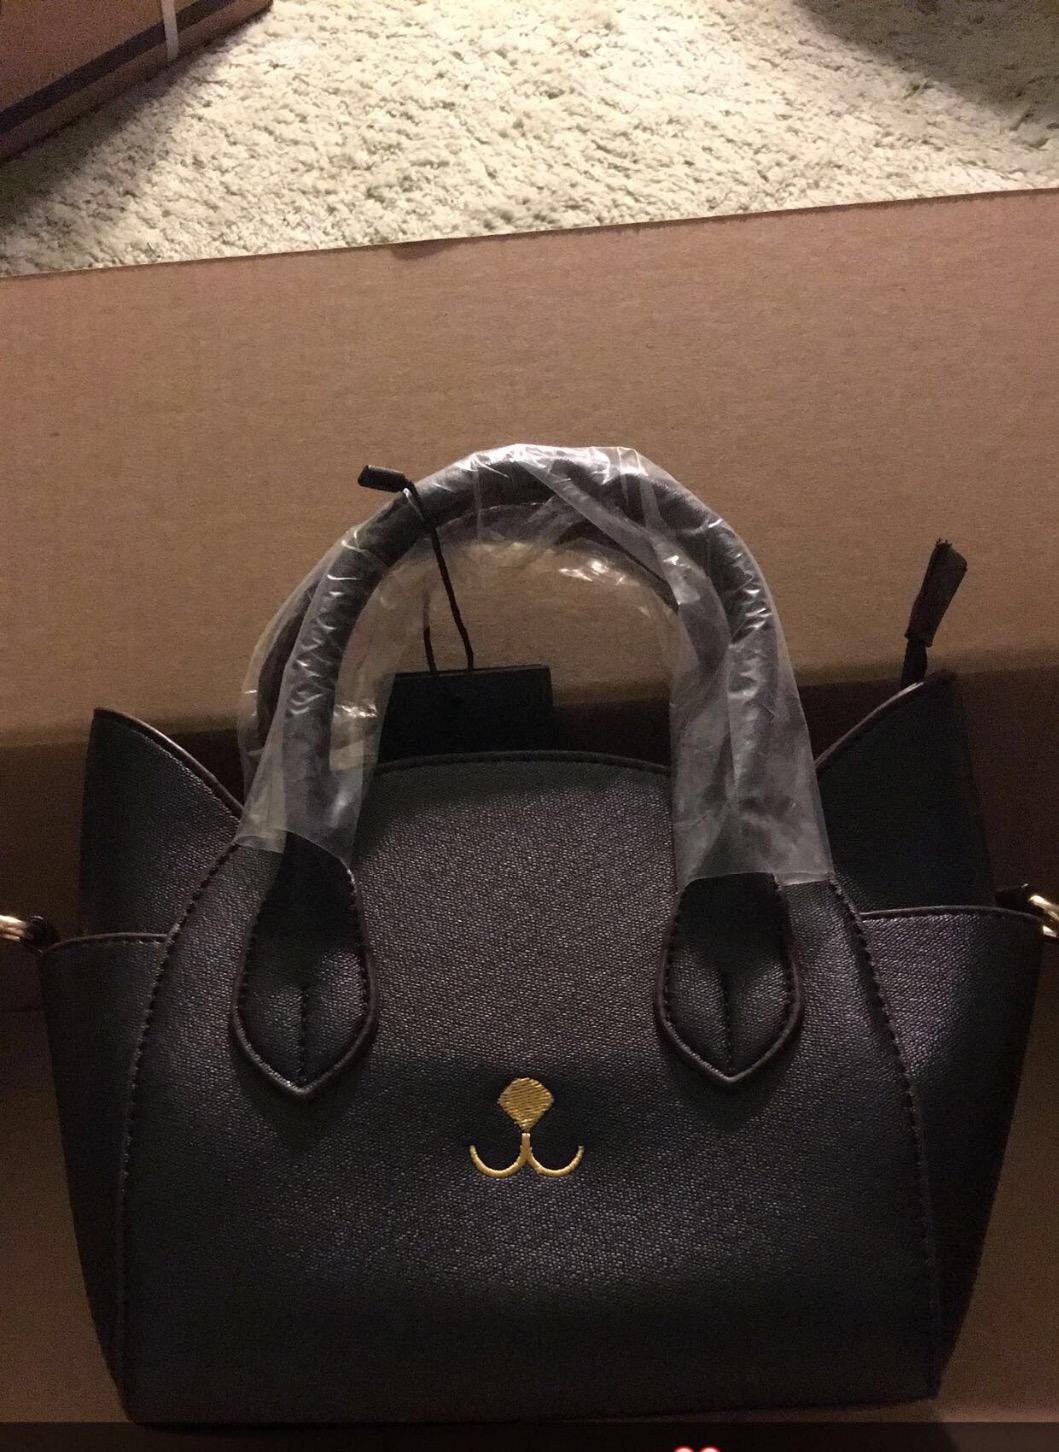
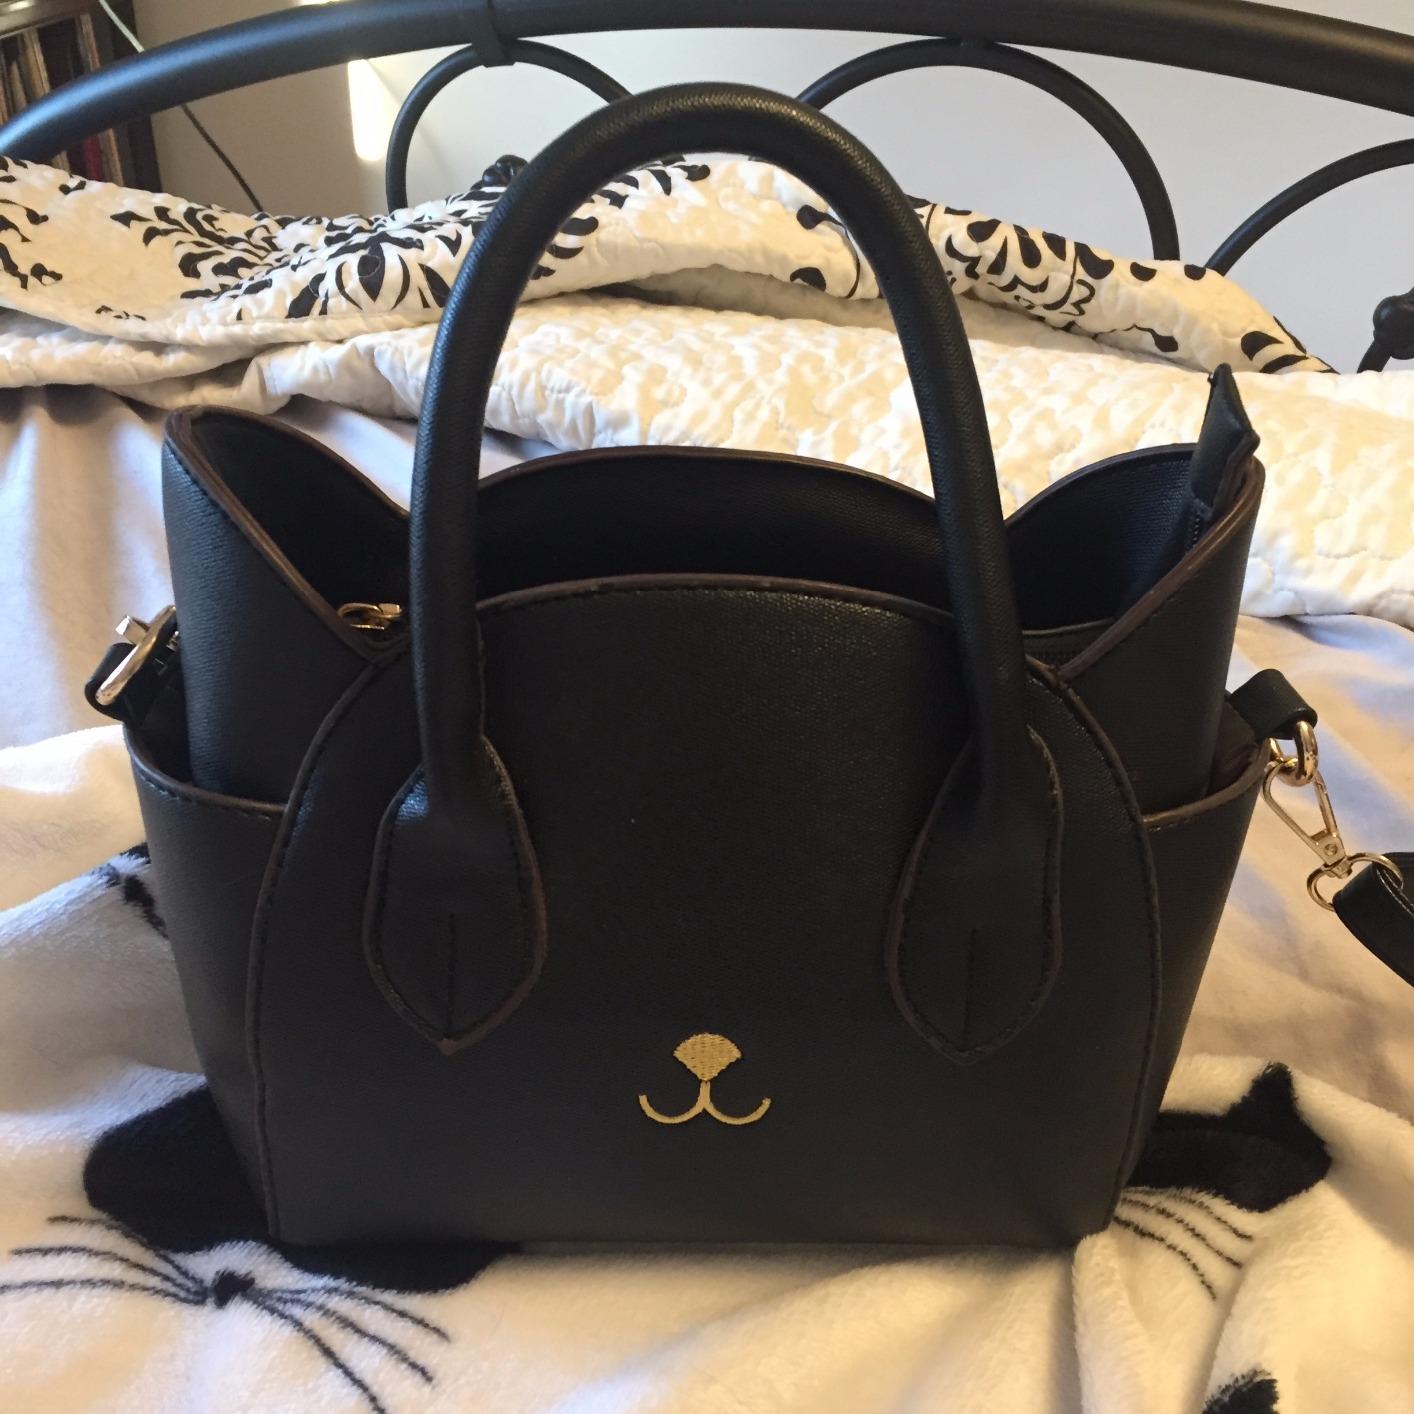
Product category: accessories_handbag
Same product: yes